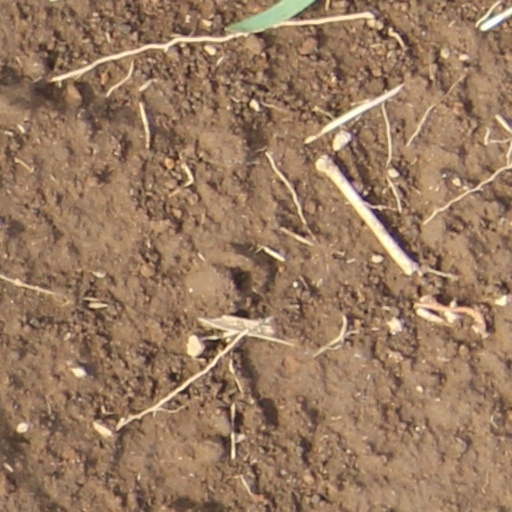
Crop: wheat